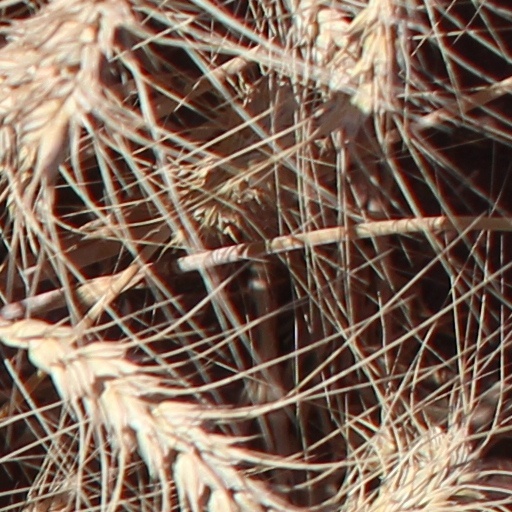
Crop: wheat